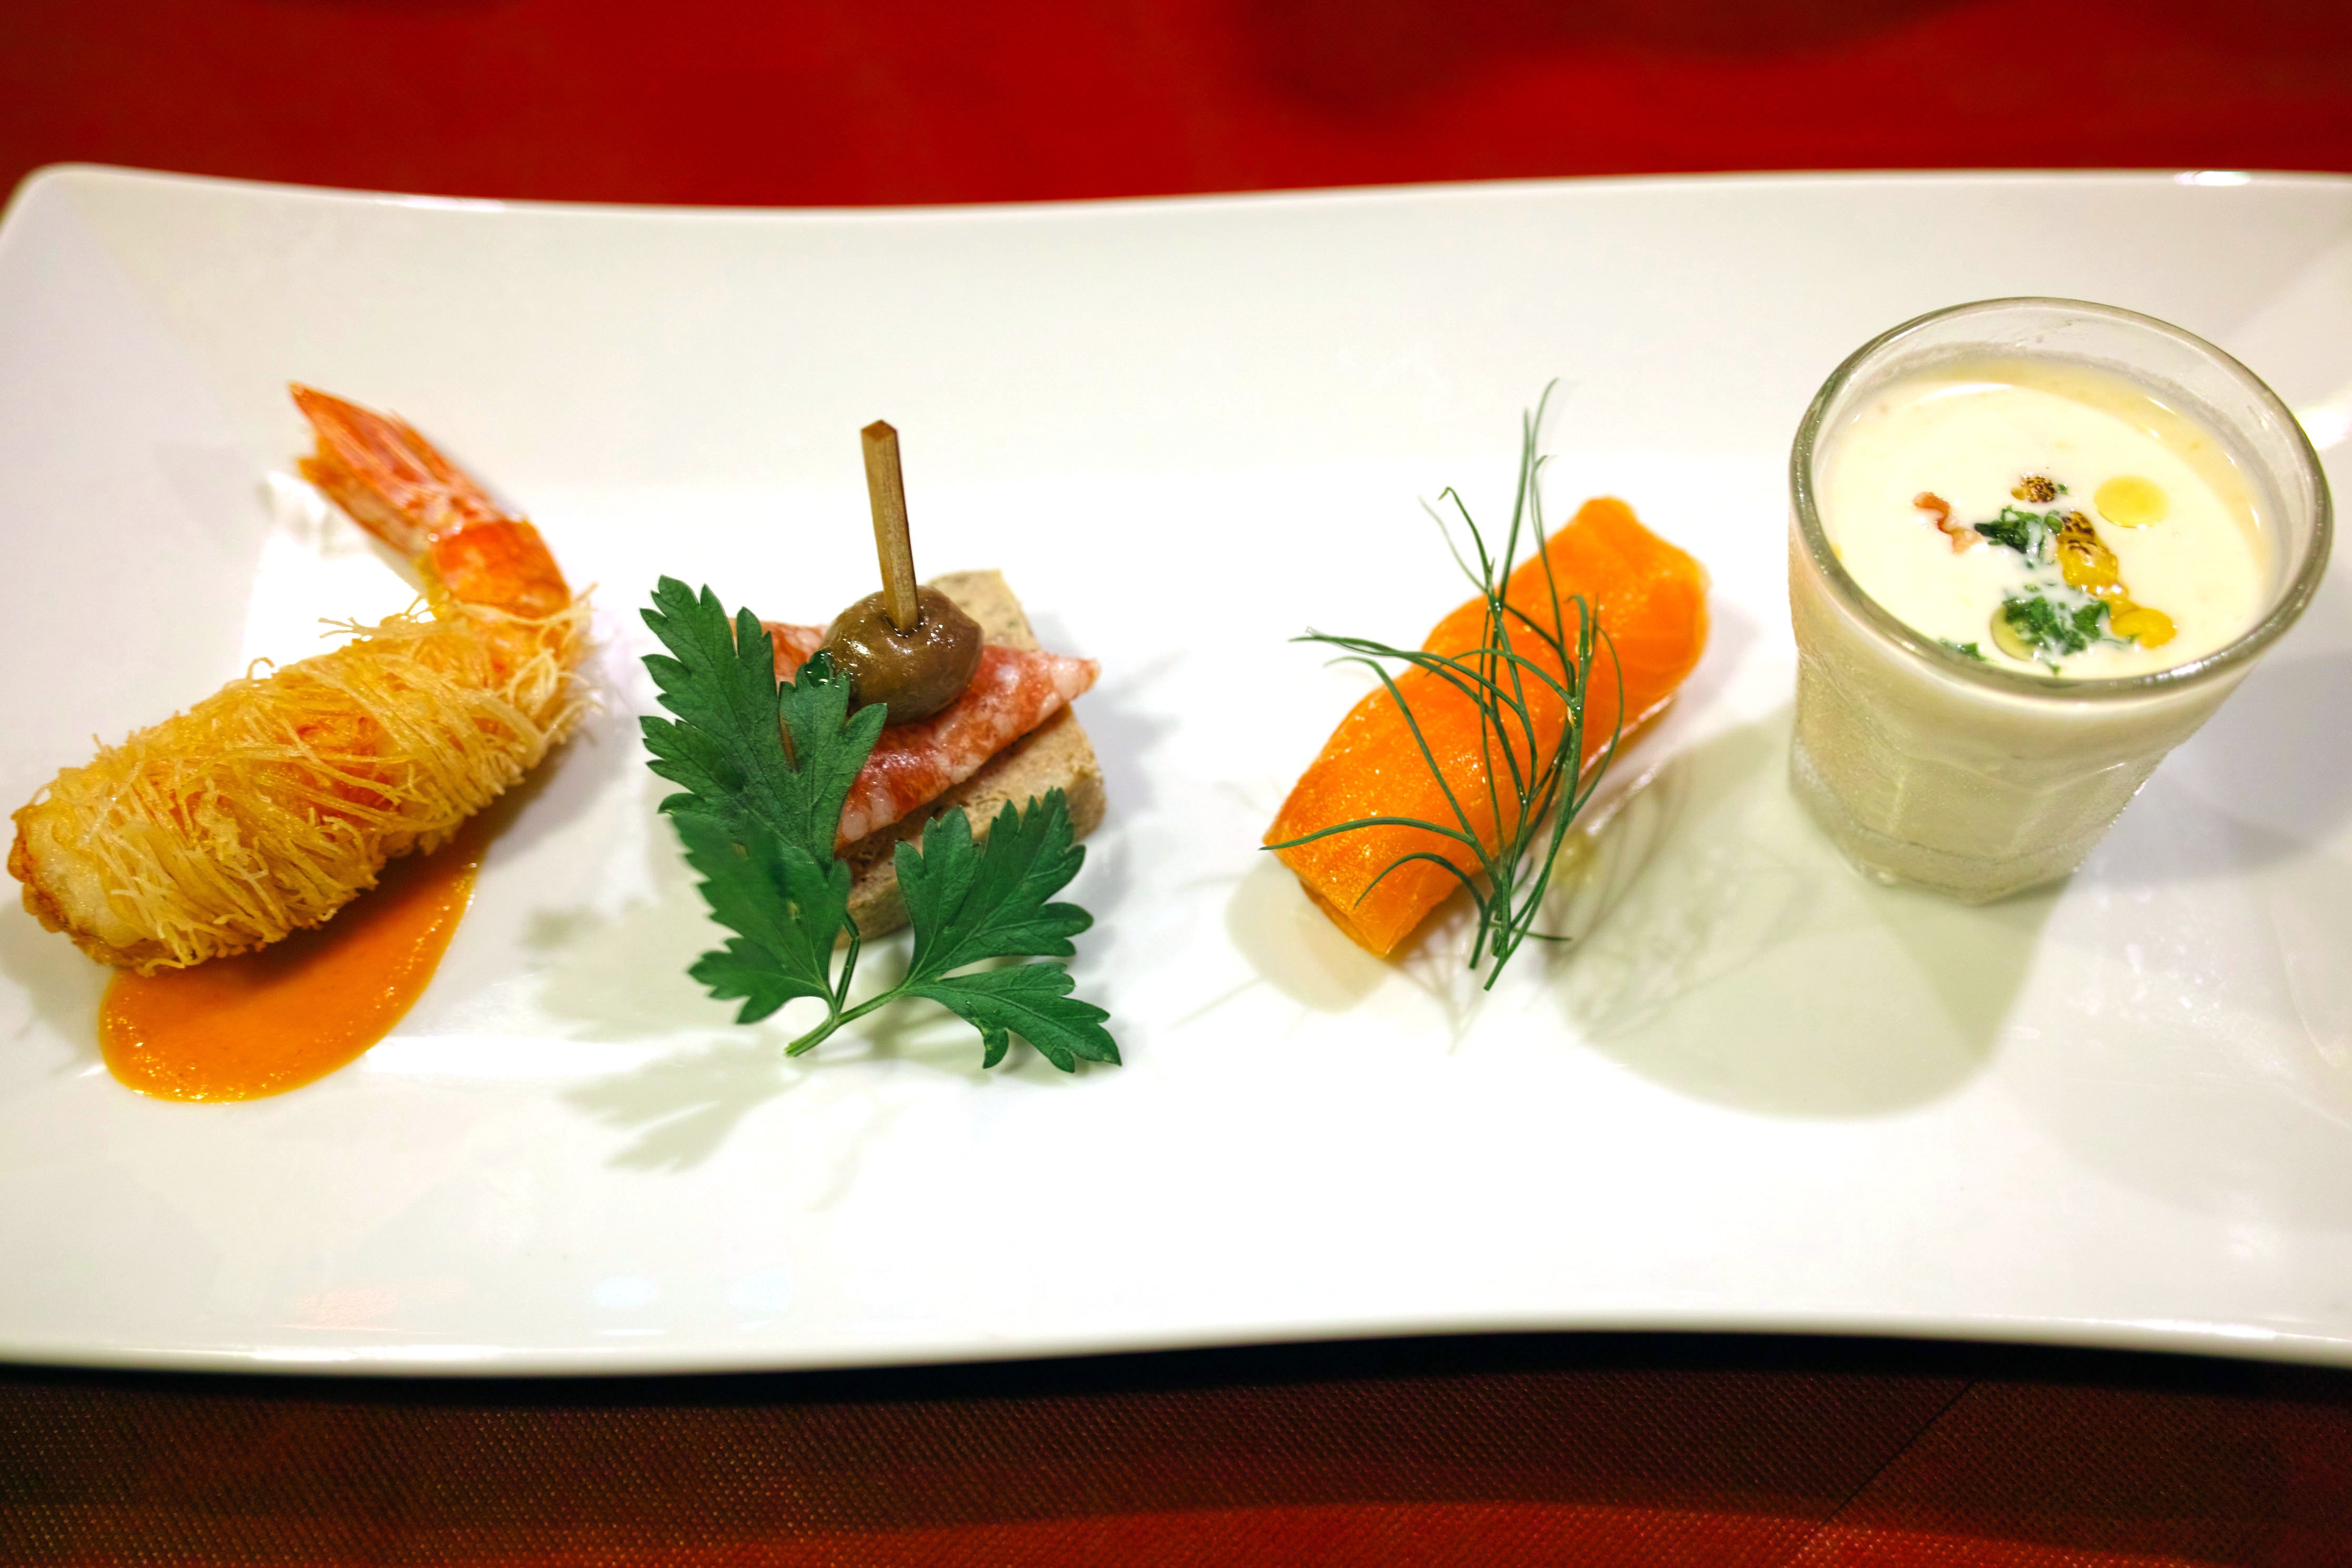
restaurant, dish, meal, food, produce, seafood, fish, cuisine, asian food, french, diet, french cuisine, appetizer, hors d oeuvre, chinese food